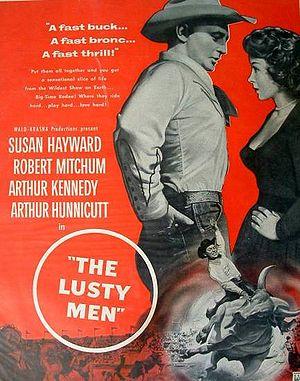
Les Indomptables est un western réalisé par Nicholas Ray et Robert Parrish en 1952.